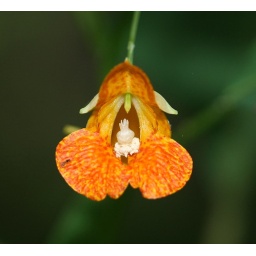
This beautiful flower was just blooming in the woods. Impatiens capensis, spotted jewel weed.